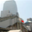
Label: skyscraper